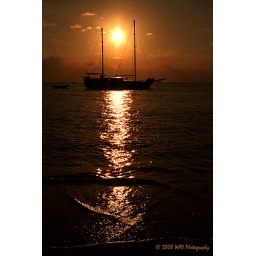
Sunset above a sailing boat moored off the beach on Meeru Island, Maldives.